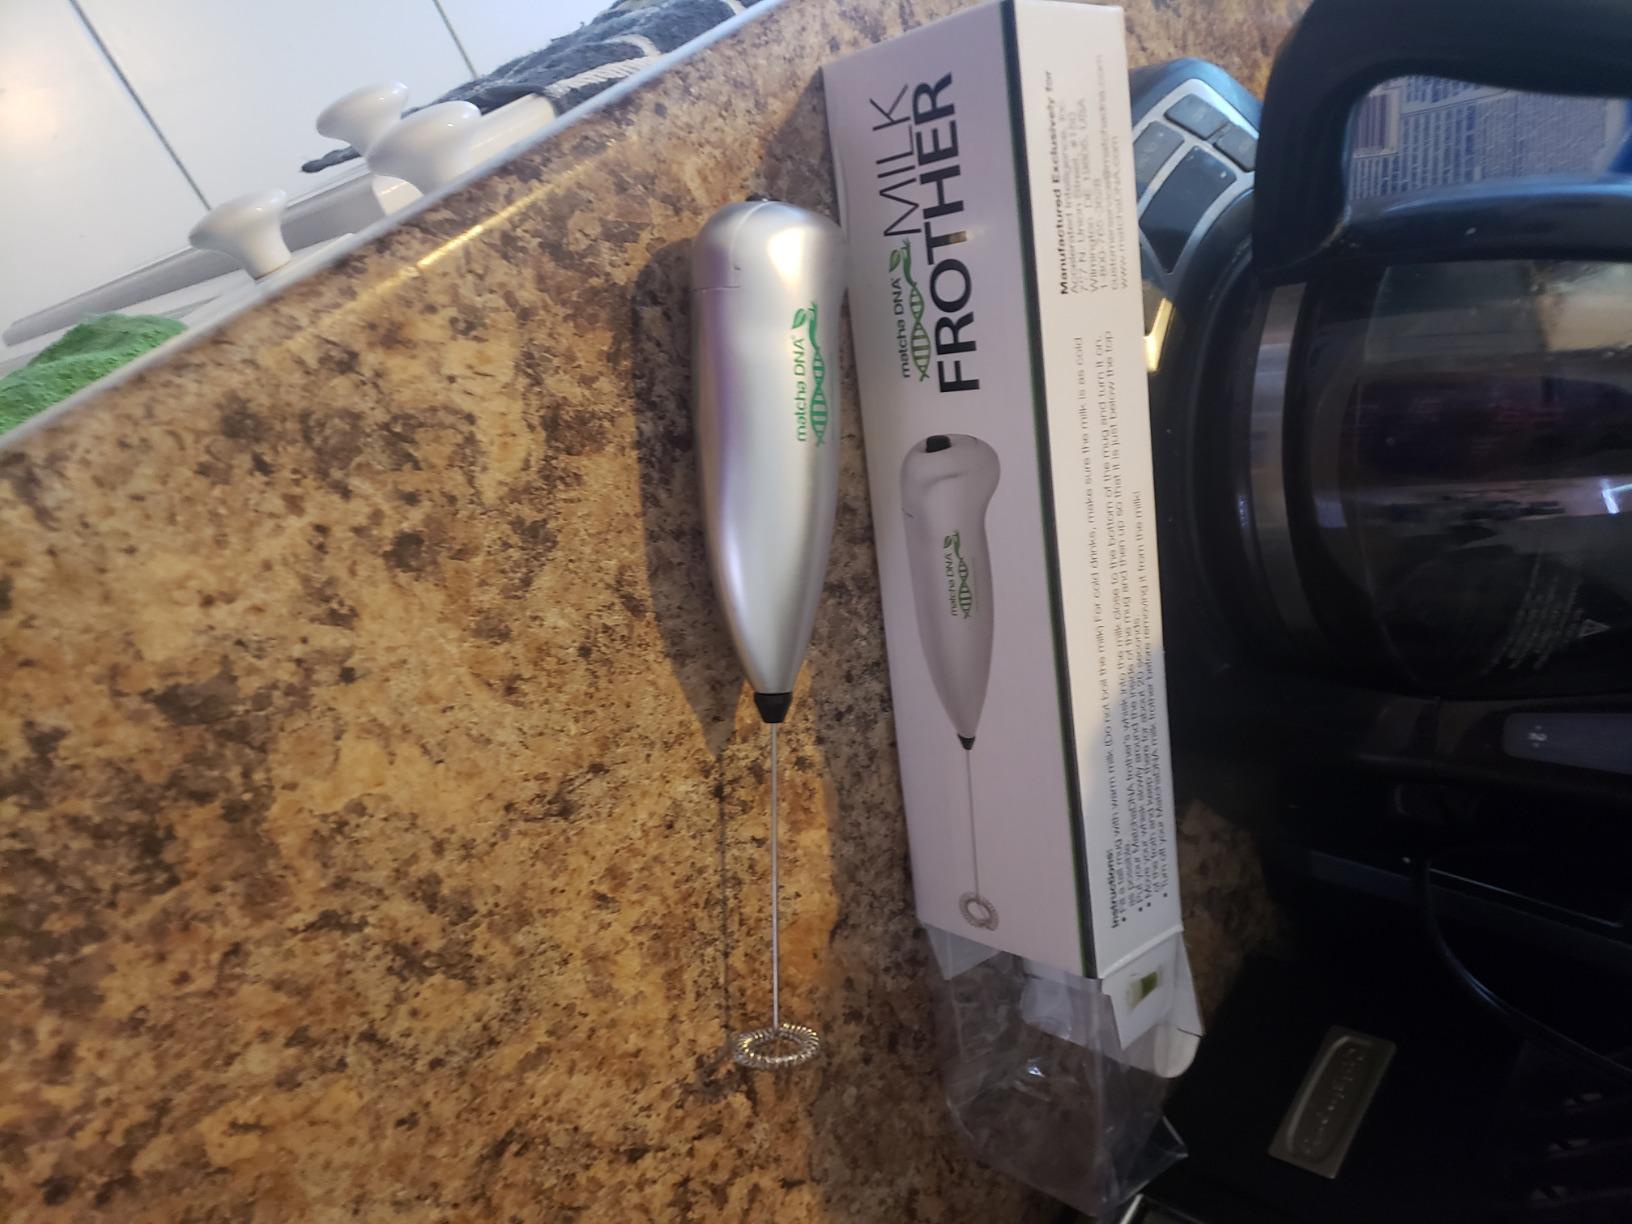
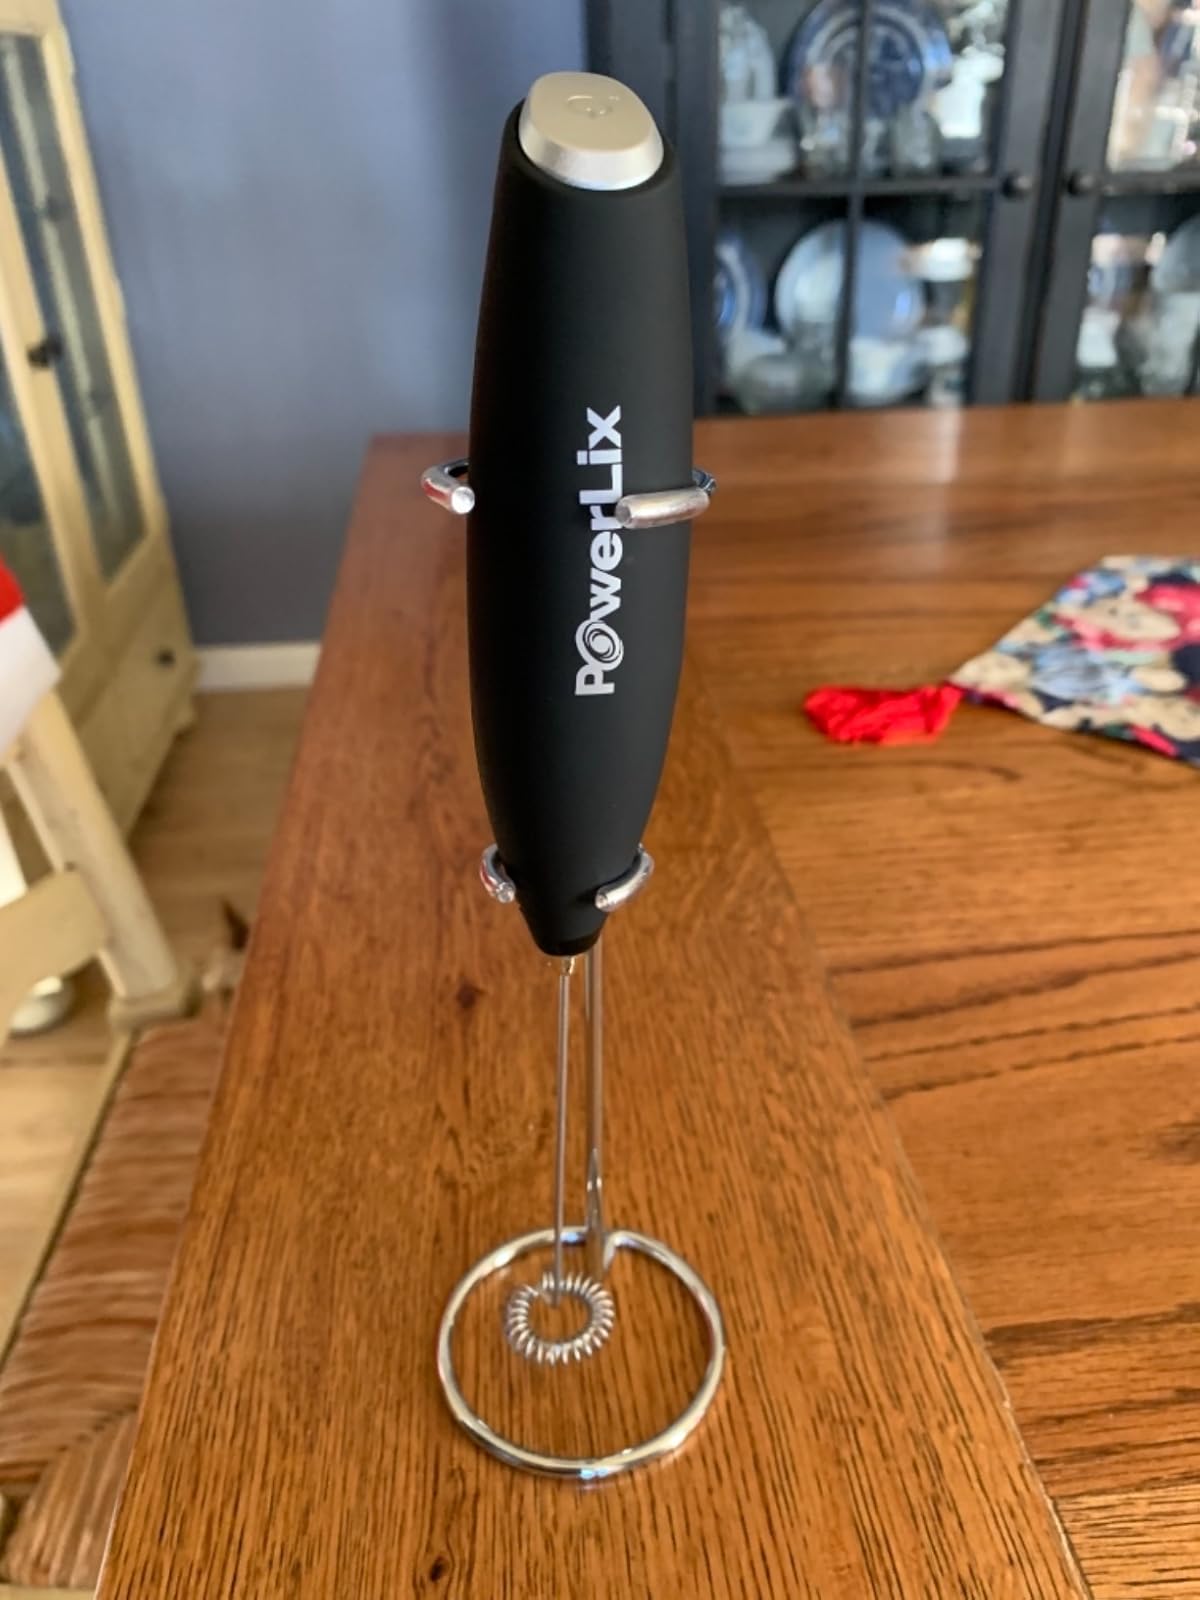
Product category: items_mixer
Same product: no